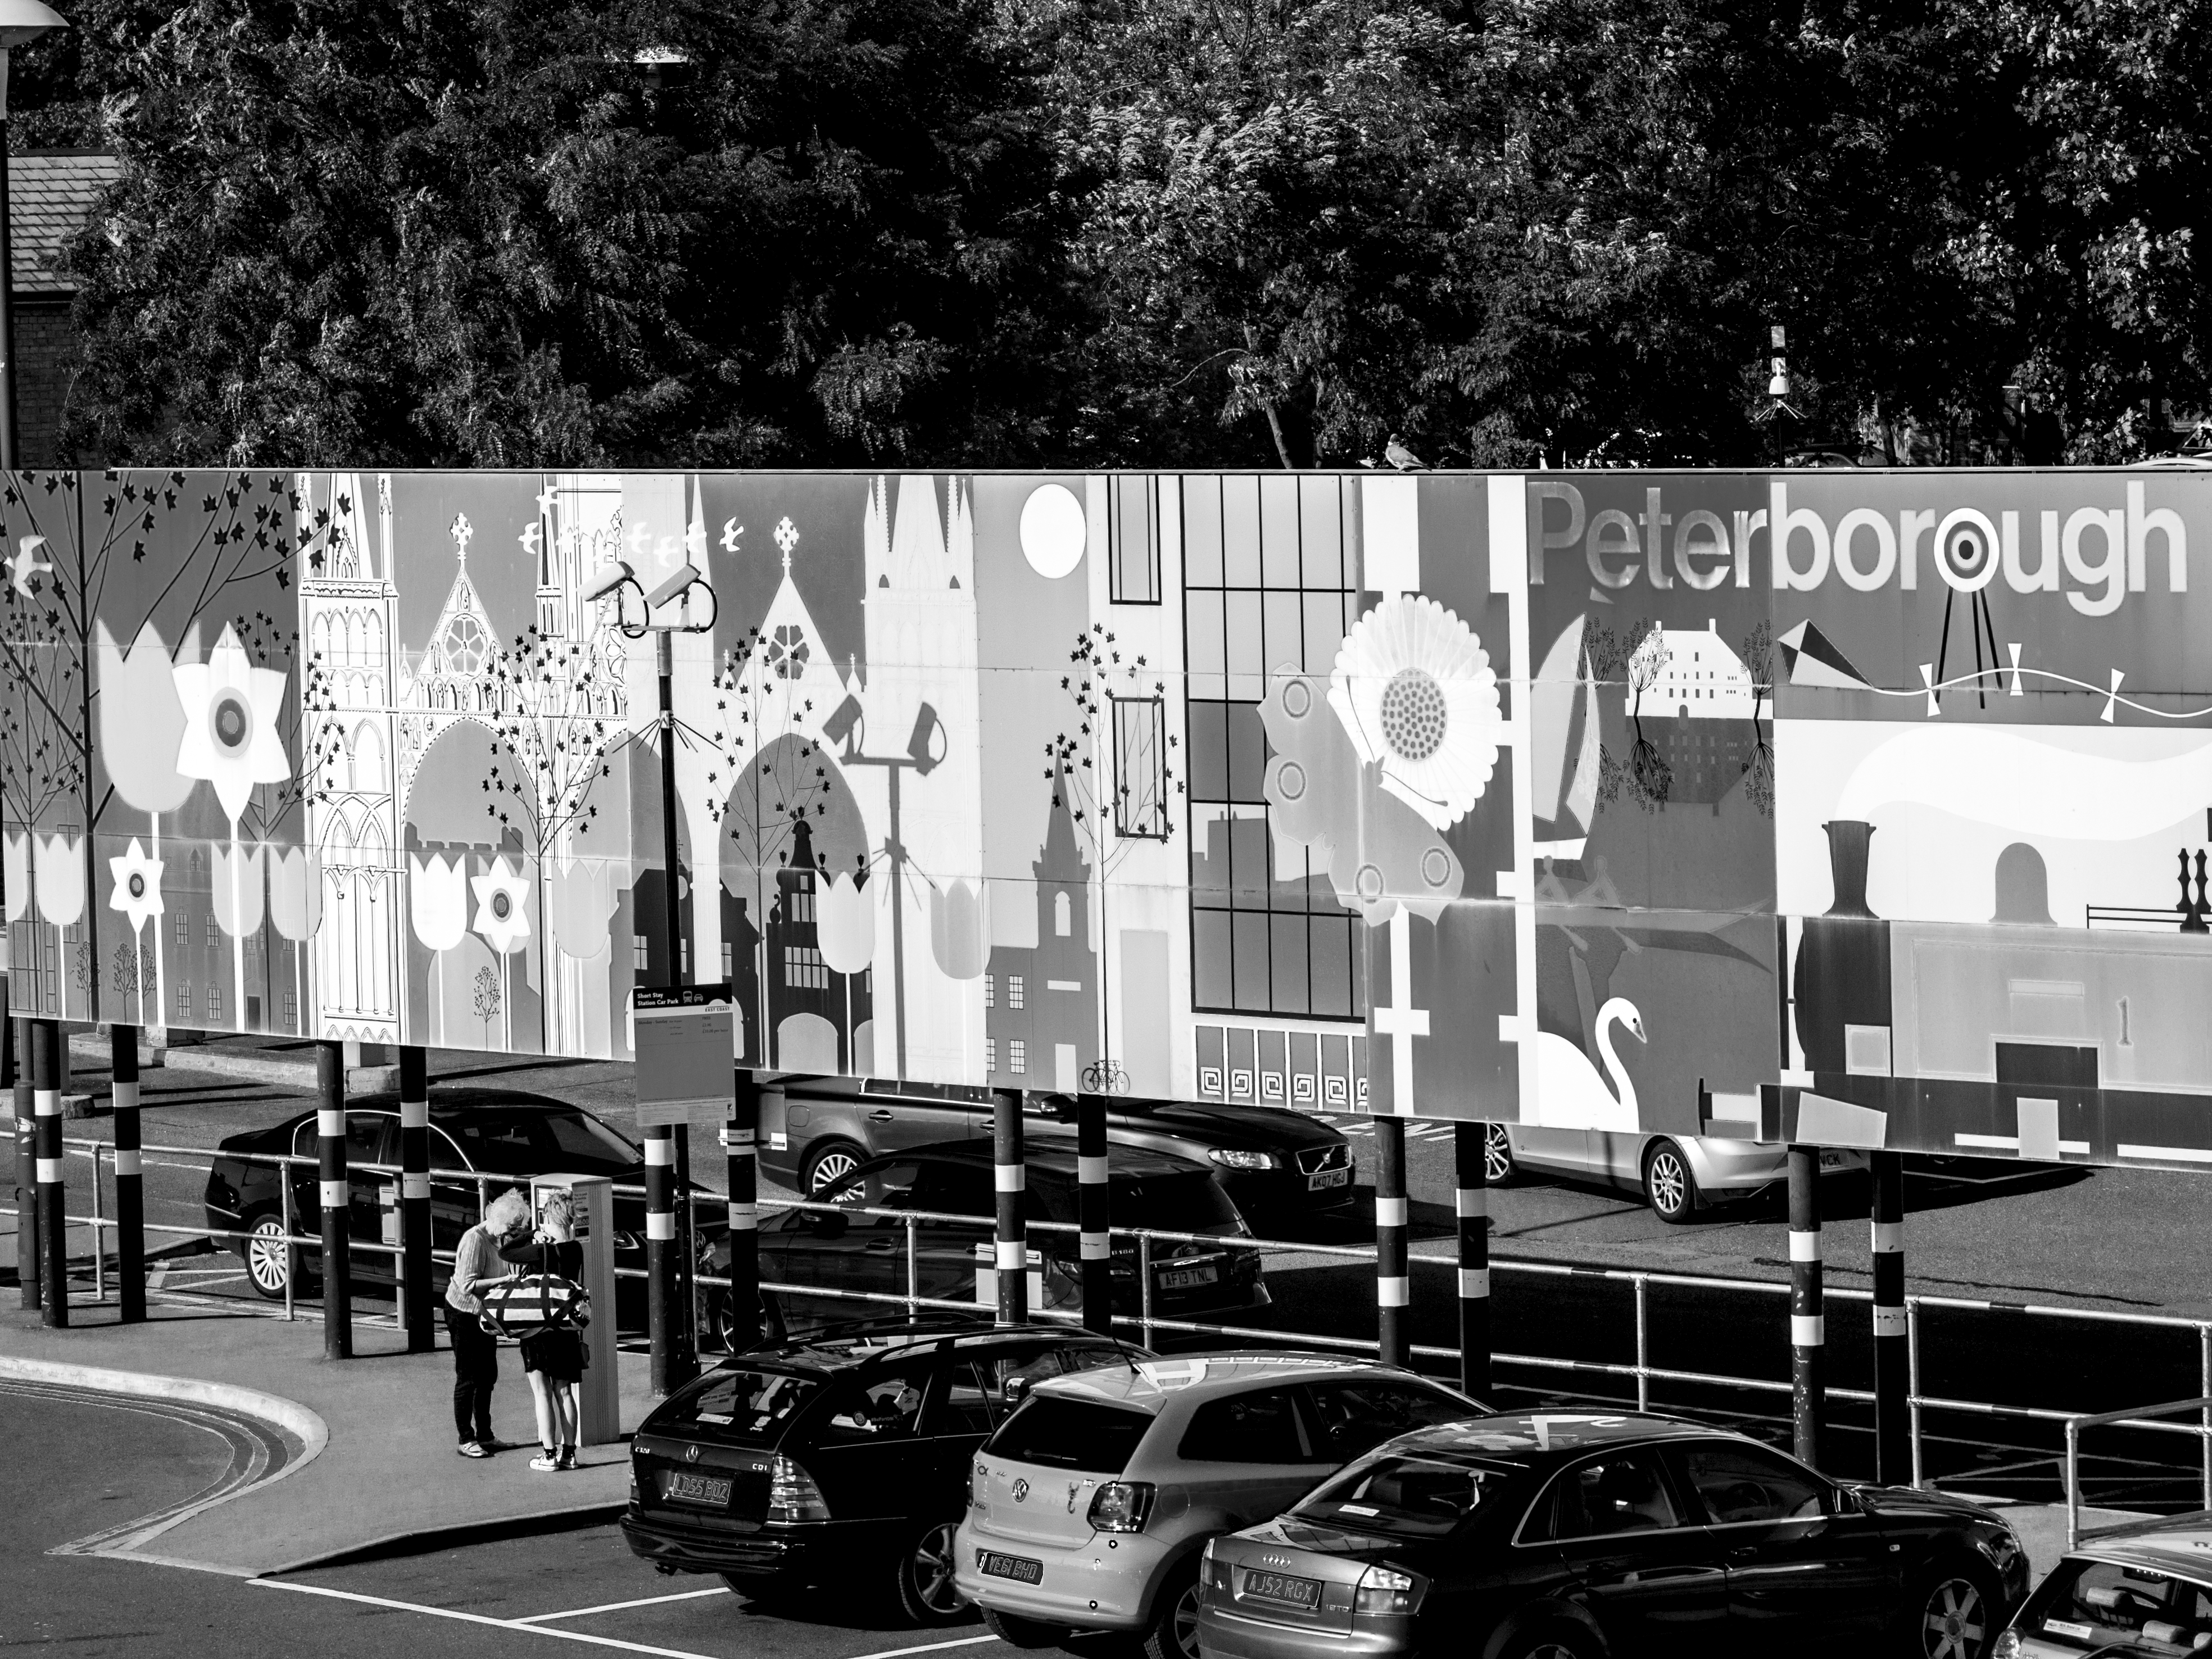
black and white, street, monochrome, uk, blackandwhite, design, peterborough, monochrome photography